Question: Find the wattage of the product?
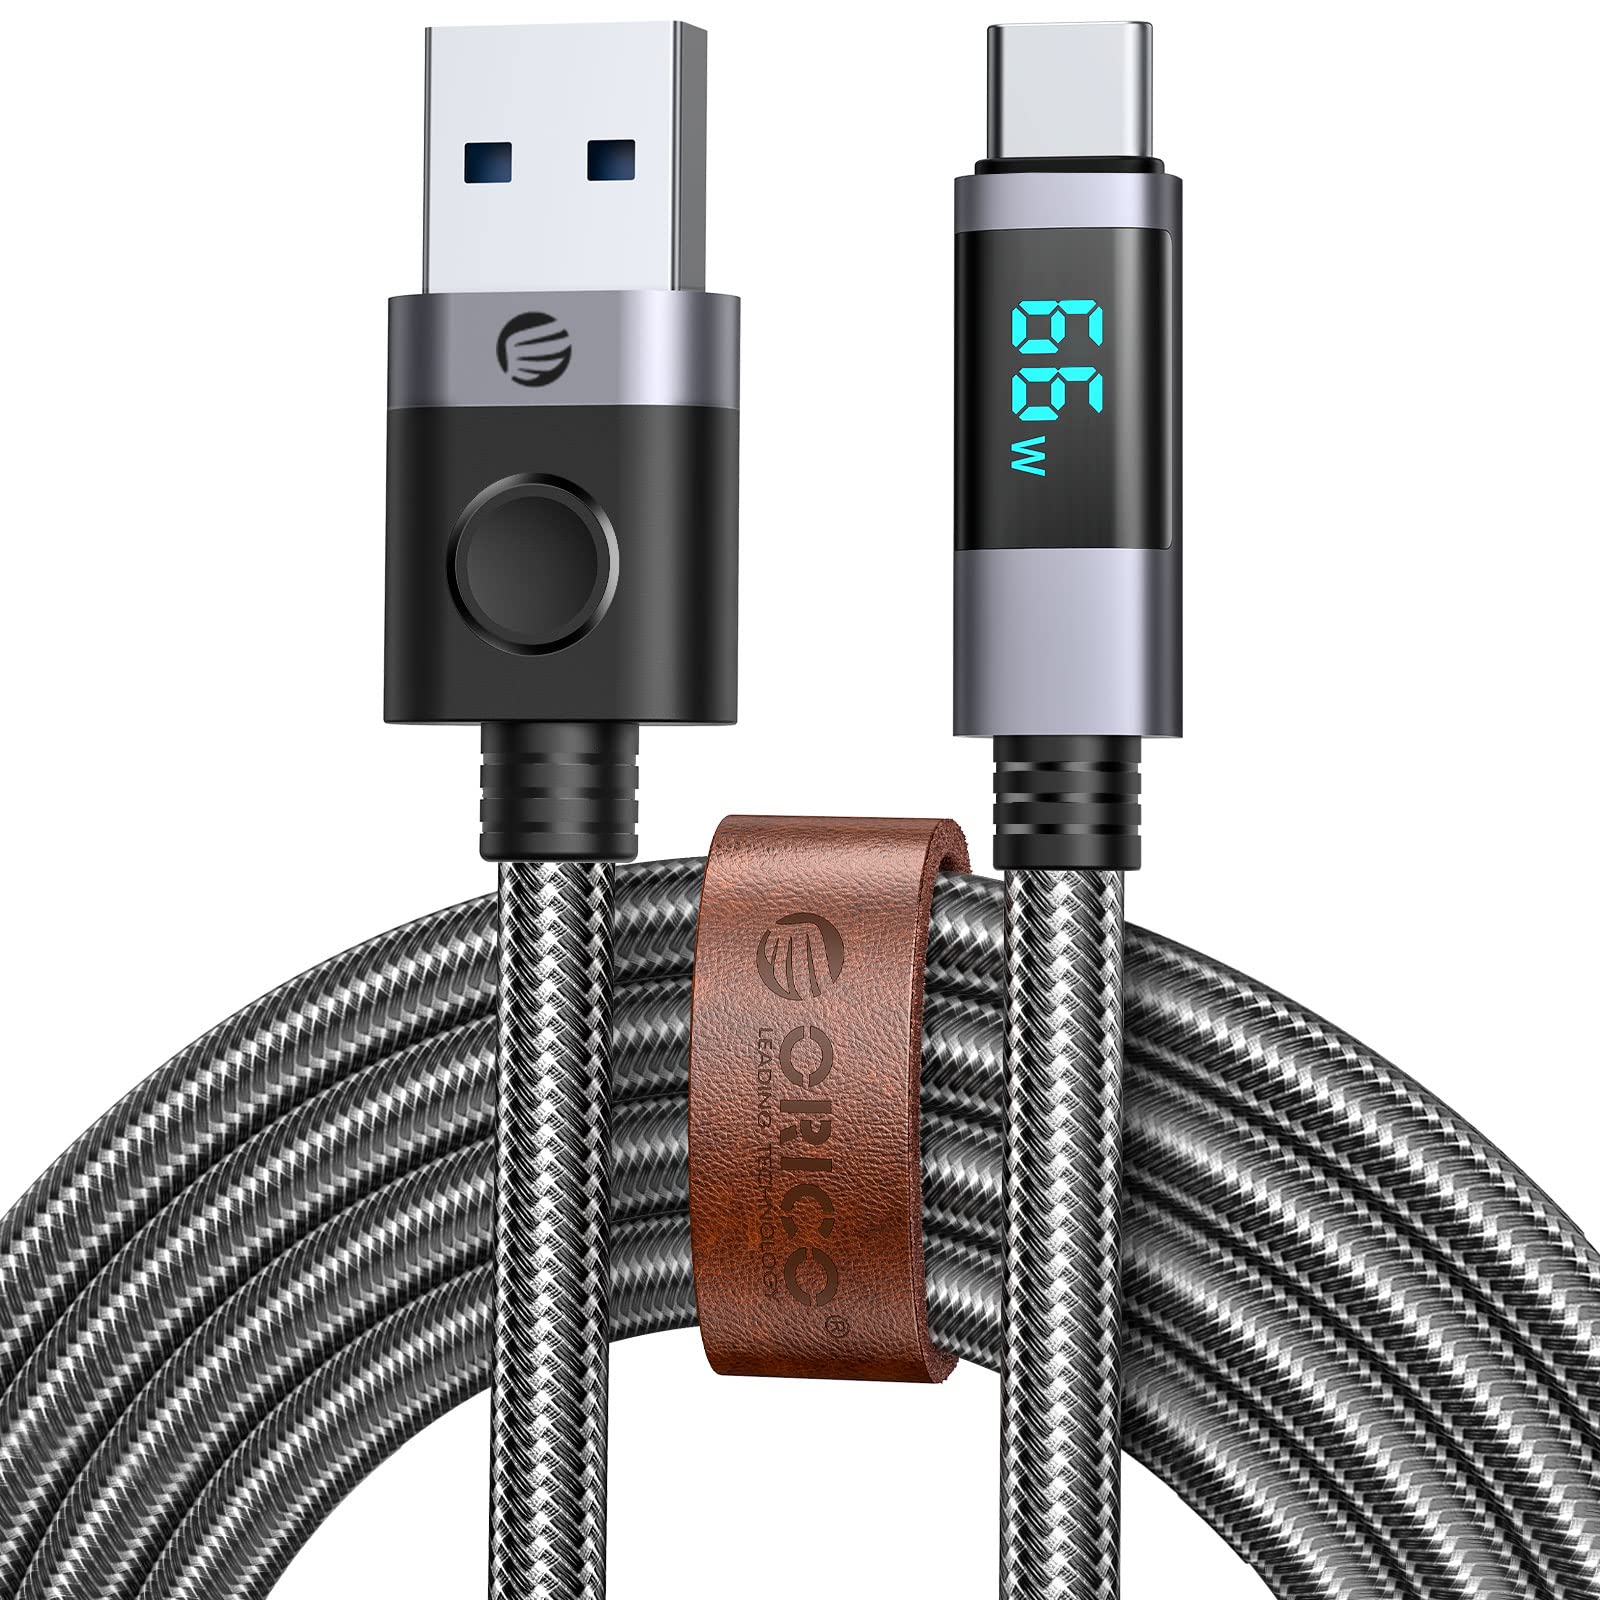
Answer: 66.0 watt